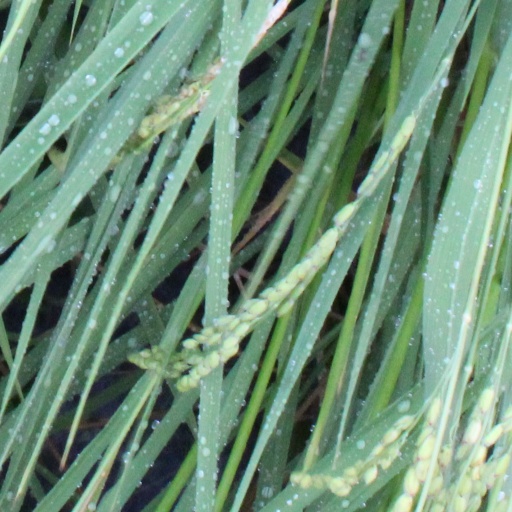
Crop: rice